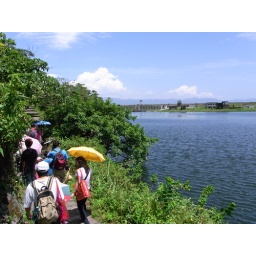
walking around the lake in the Gueishan Island